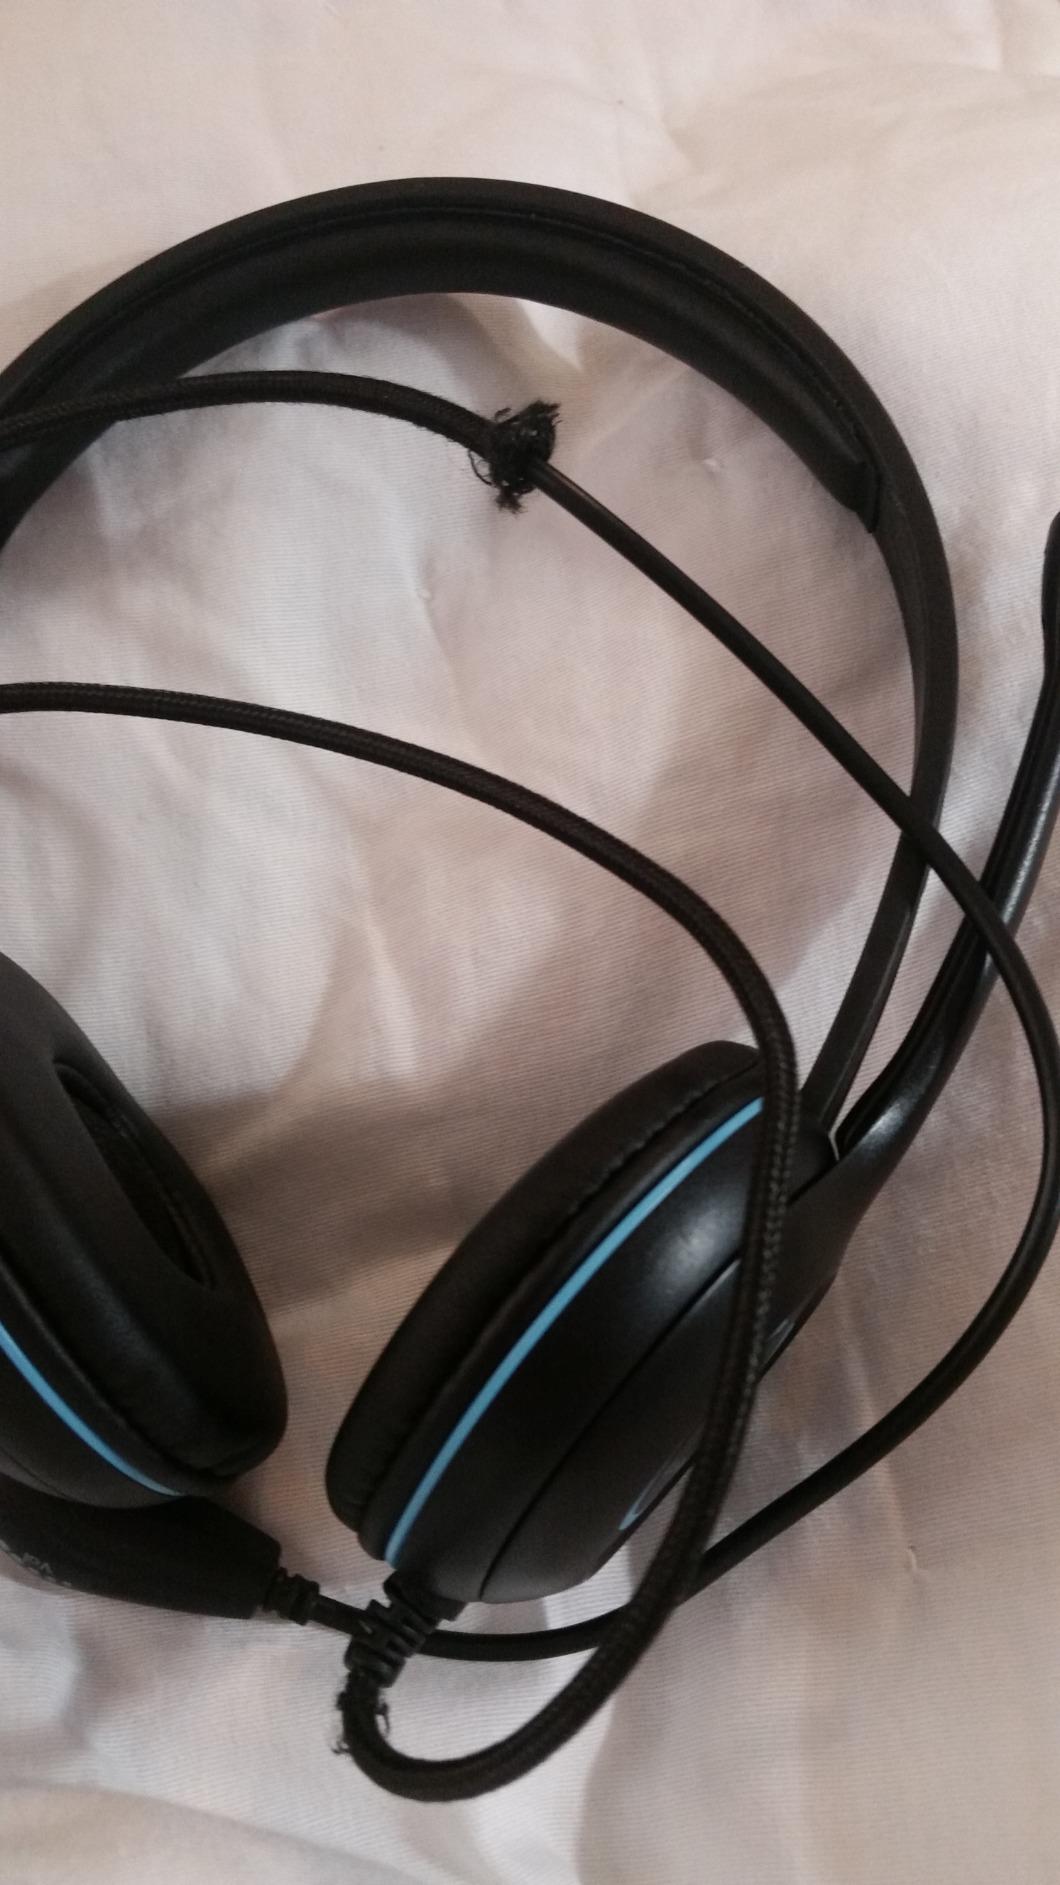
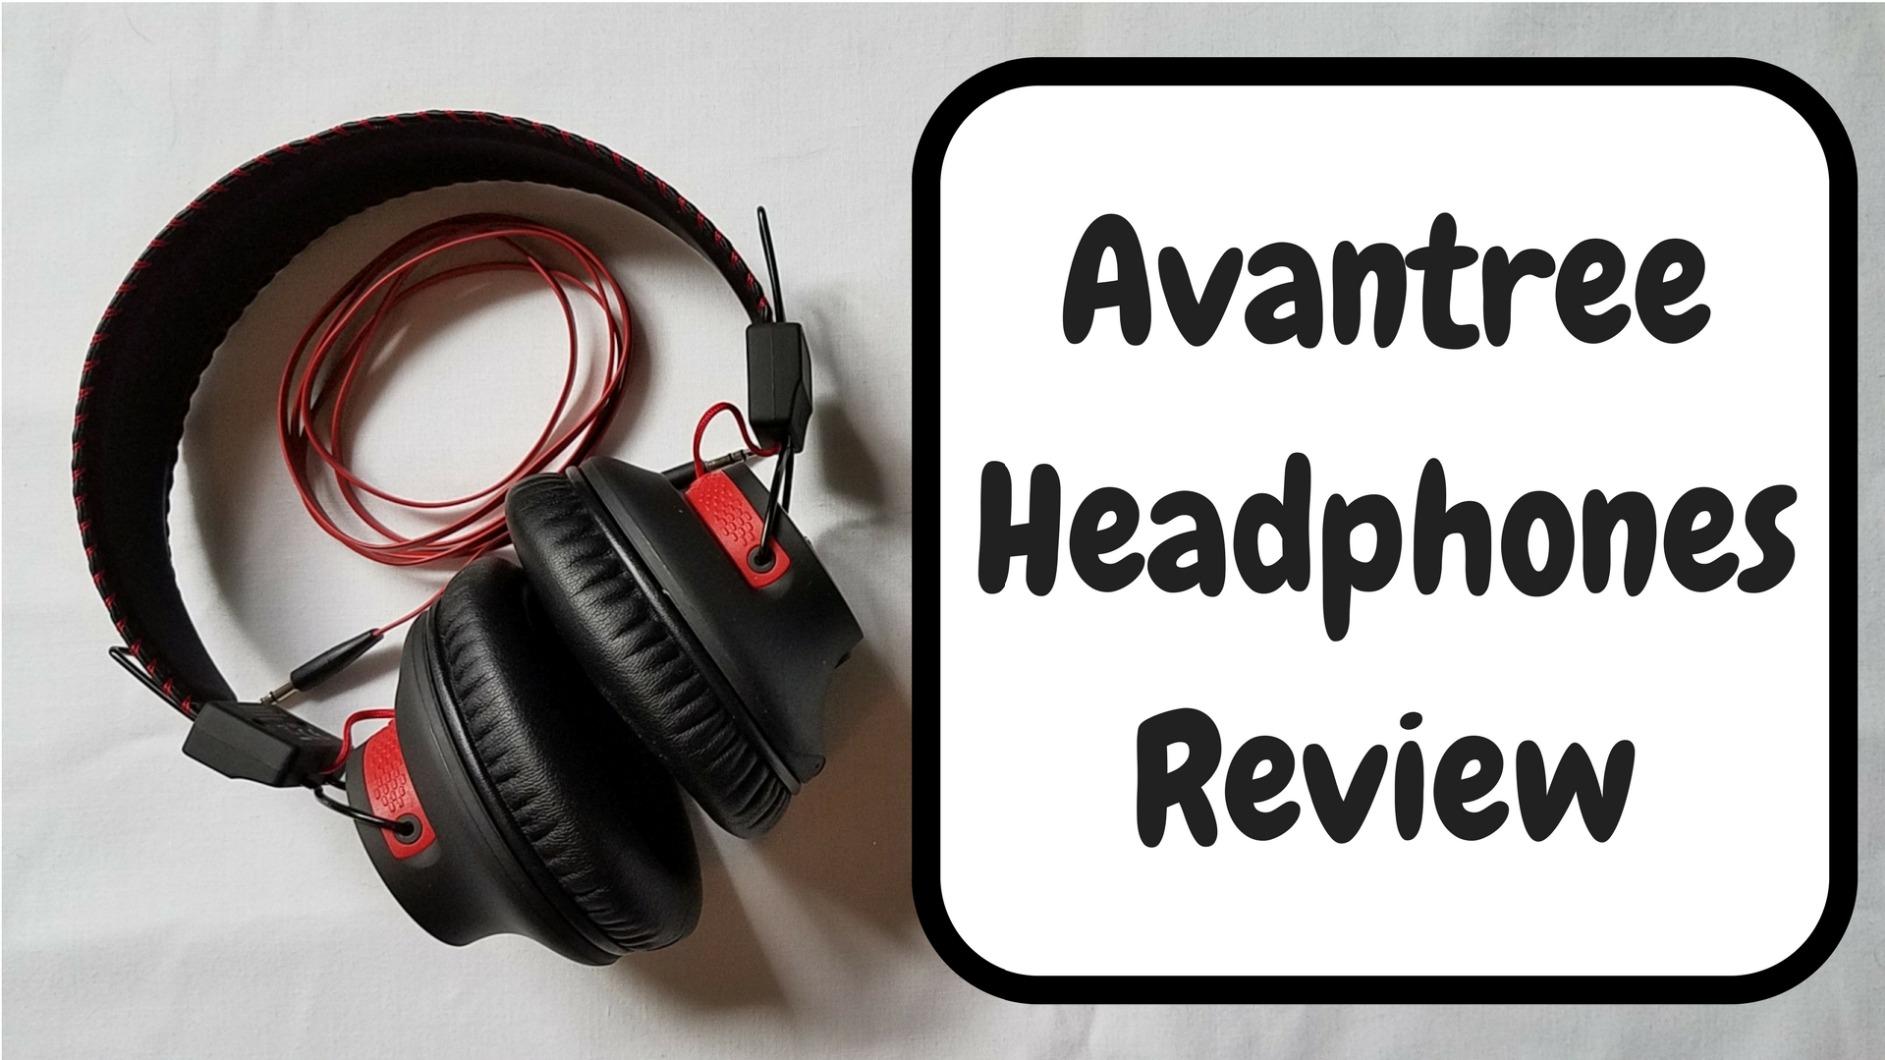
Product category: headphones
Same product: no